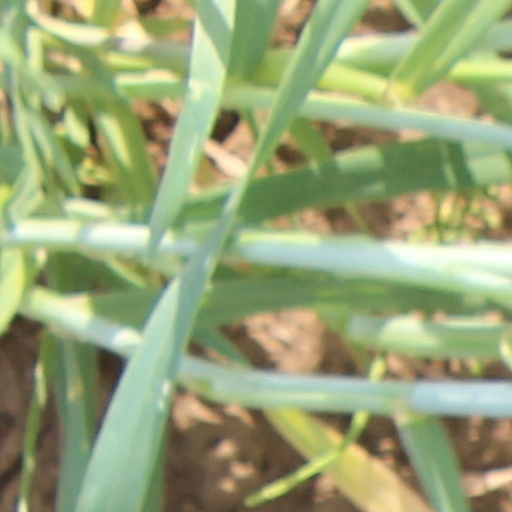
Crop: wheat